Describe the emotion expressed in this image:  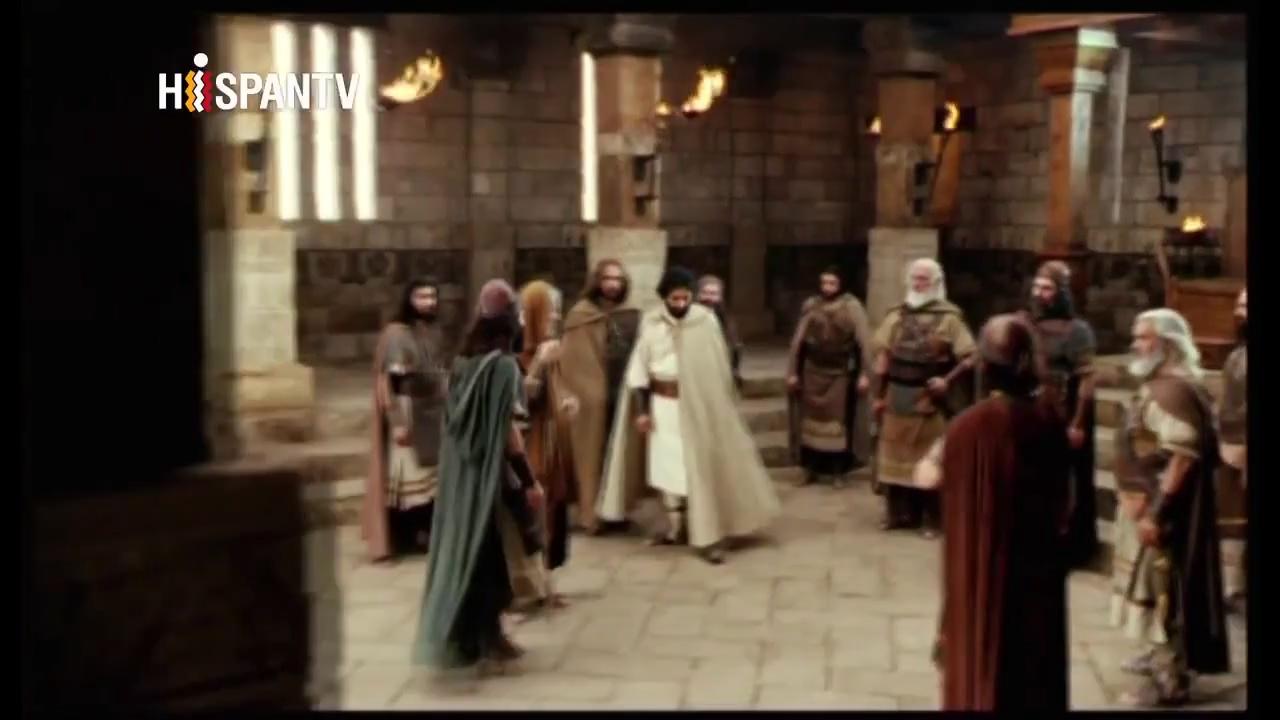
This person displays Fear, valence and arousal with low intensity.